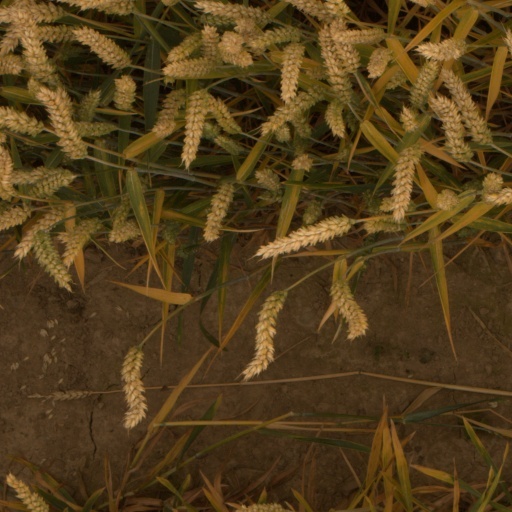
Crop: wheat